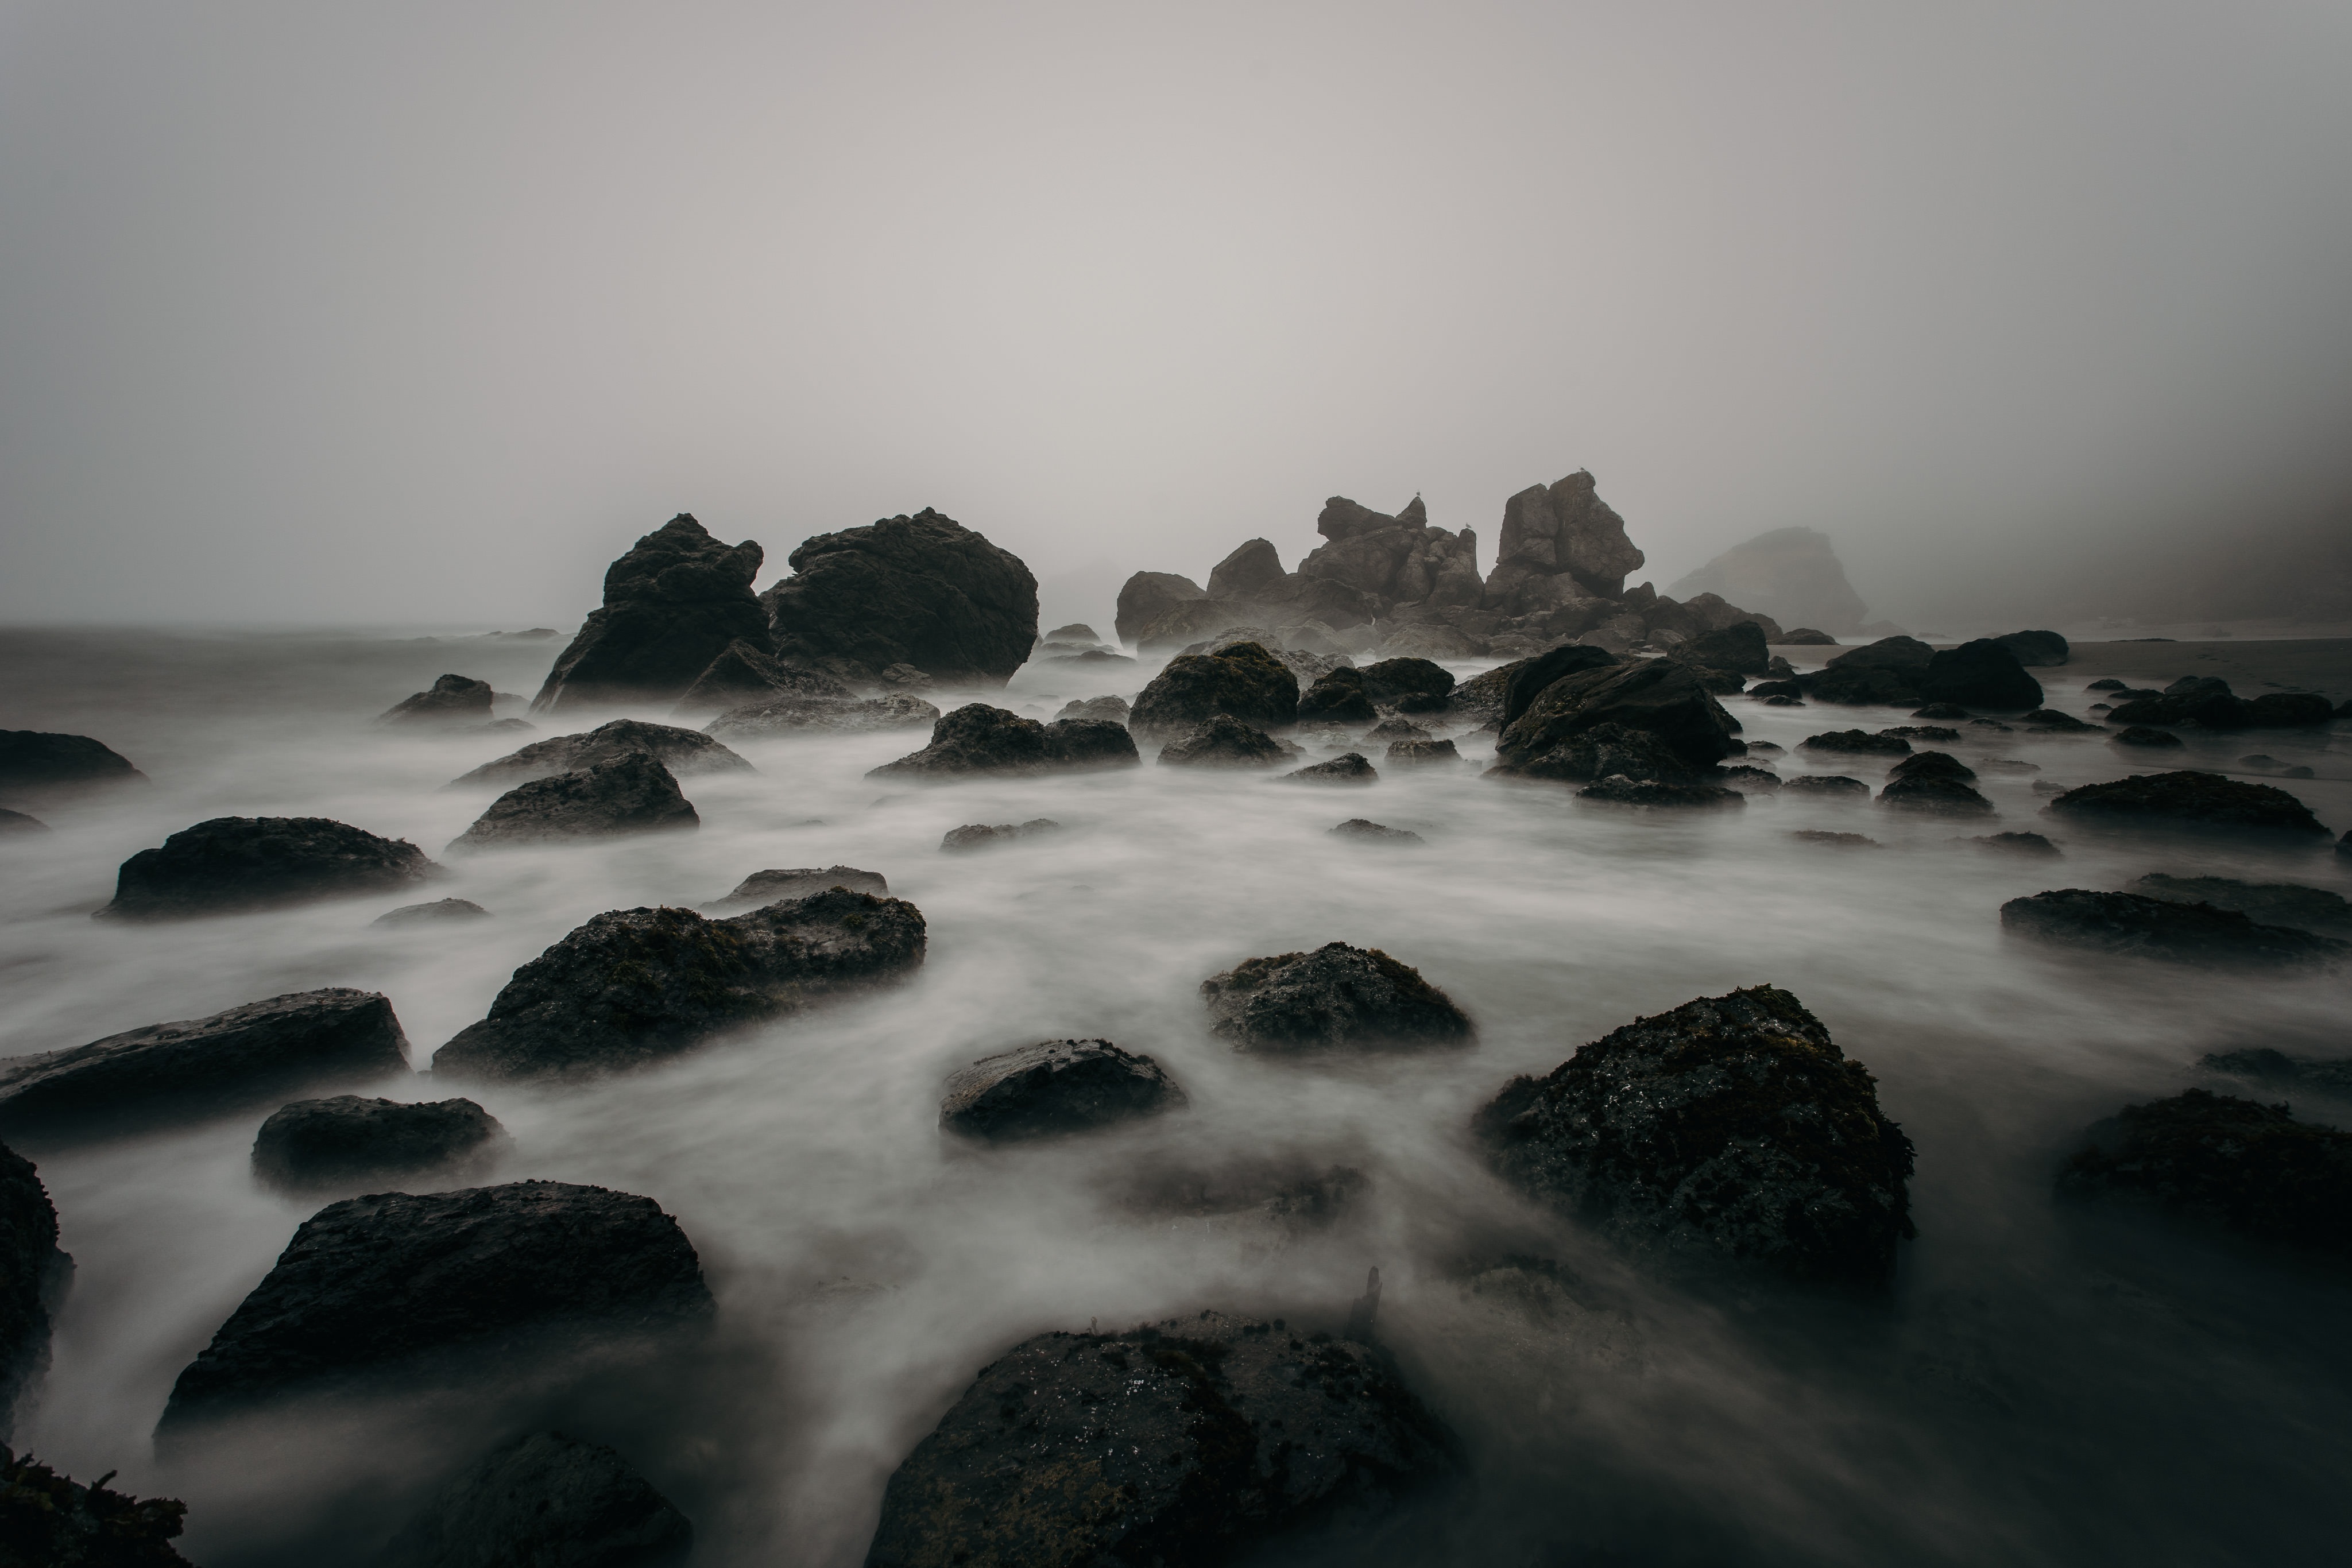
beach, sea, coast, water, nature, sand, rock, ocean, horizon, cloud, black and white, fog, sunrise, mist, morning, shore, wave, dawn, foggy, dusk, reflection, seascape, bay, darkness, monochrome, seashore, material, body of water, rocks, monochrome photography, atmospheric phenomenon, wind wave